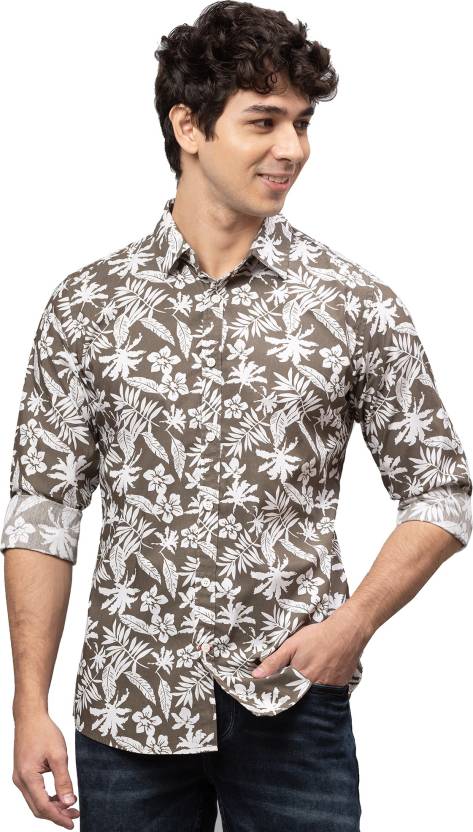
Product: Men Slim Fit Floral Print Casual Shirt
Price: ₹791
Colors: Dark Green
Pattern: Floral Print